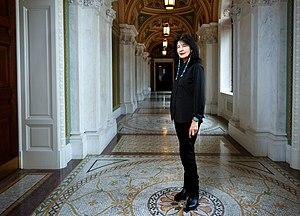
Joy Harjo, née le 9 mai 1951 à Tulsa, dans l'Oklahoma, est une poéte, auteure pour enfant, scénariste, dramaturge, anthologiste, saxophoniste, chanteuse, compositrice et professeure d'université américaine, d'ascendance amérindienne et de culture Creek. En 2019, elle est nommée 23° Poète lauréat des États-Unis, mandat qui est renouvelé pour l'année 2020. En 2019, elle est élue Chancelière de l'Academy of American Poets. Son oeuvre littéraire est inspirée des récits des Amérindiens et de leurs symboles, qu'elle utilise également pour s'exprimer sur le féminisme et la justice sociale.